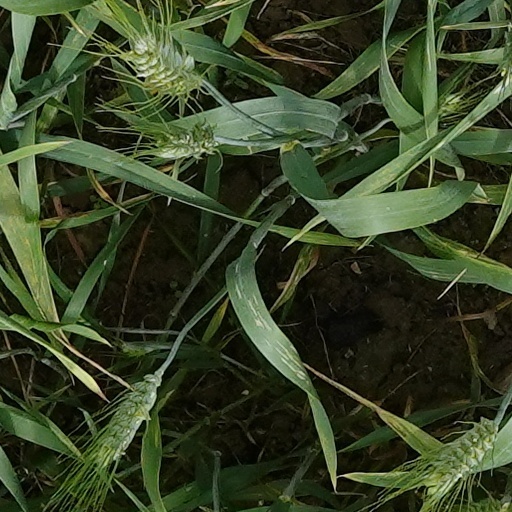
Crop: wheat